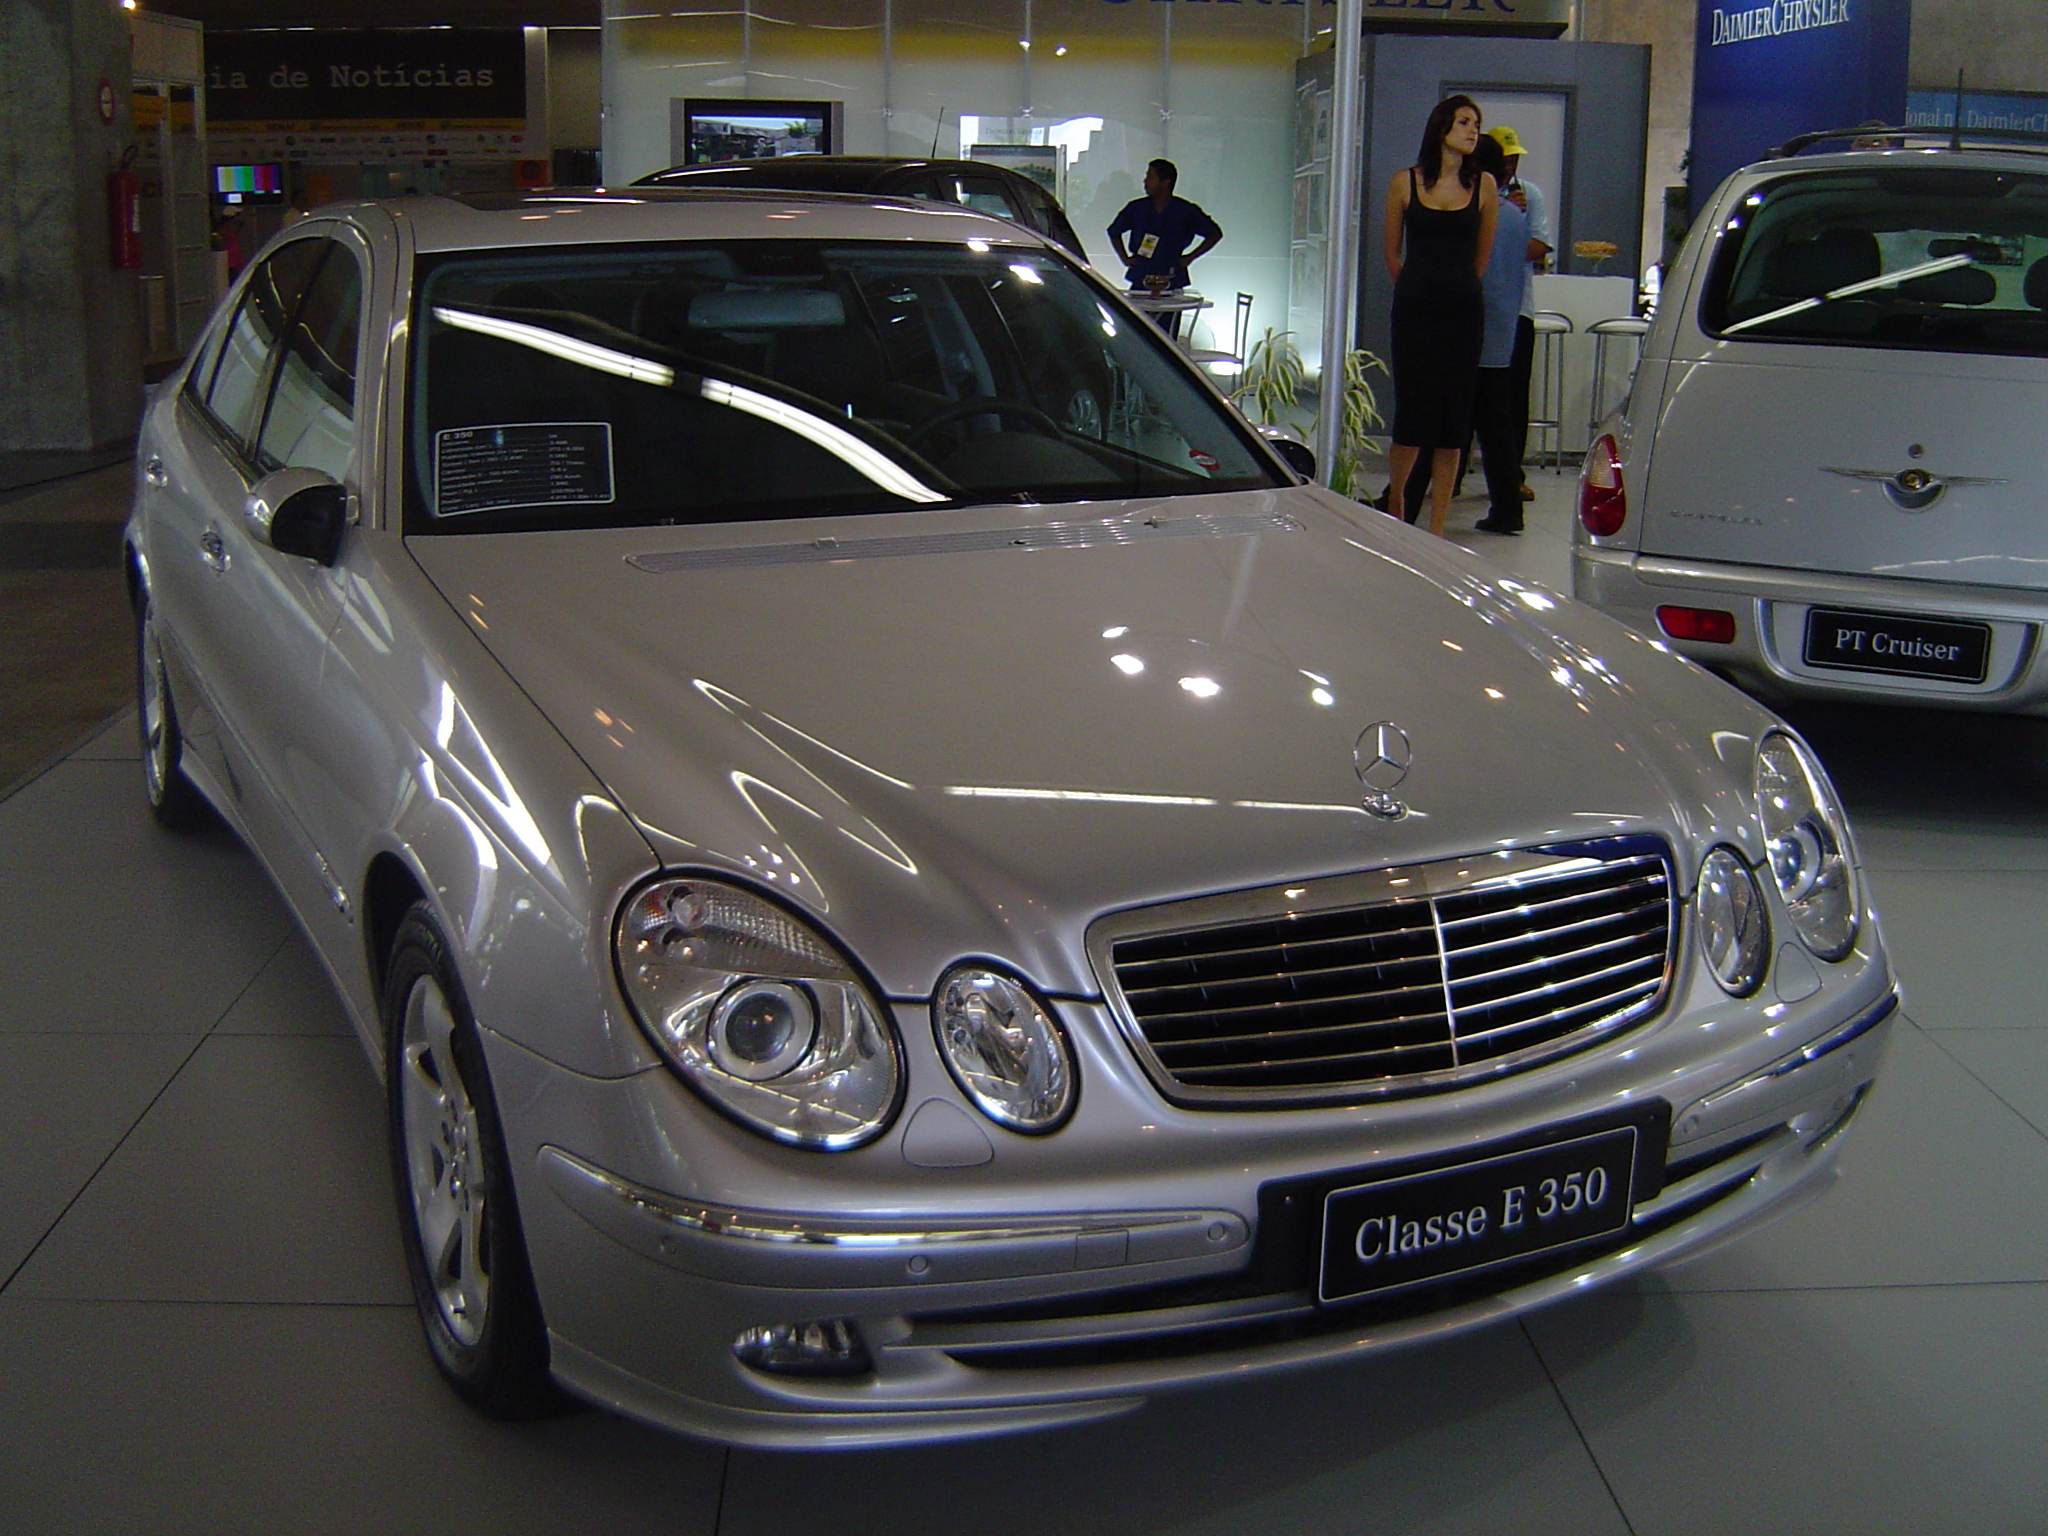
car, wheel, vehicle, bumper, sedan, carro, mercedes, mercedes benz, mercedezbenz, classee350, land vehicle, automobile make, automotive exterior, automotive design, luxury vehicle, vehicle registration plate, executive car, mercedes benz e class, mercedes benz w212